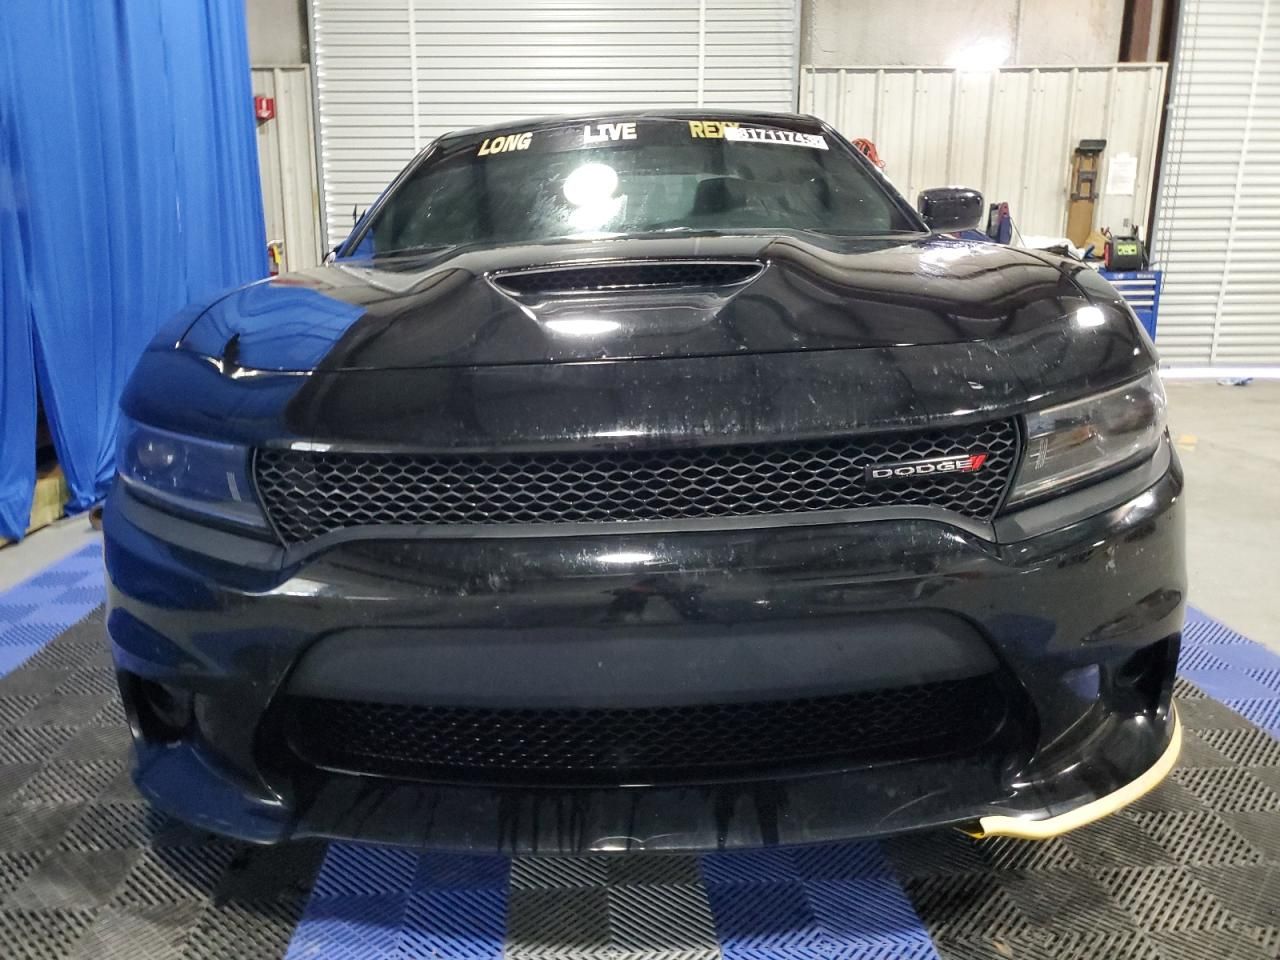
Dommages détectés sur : pare-choc avant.
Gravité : mineur